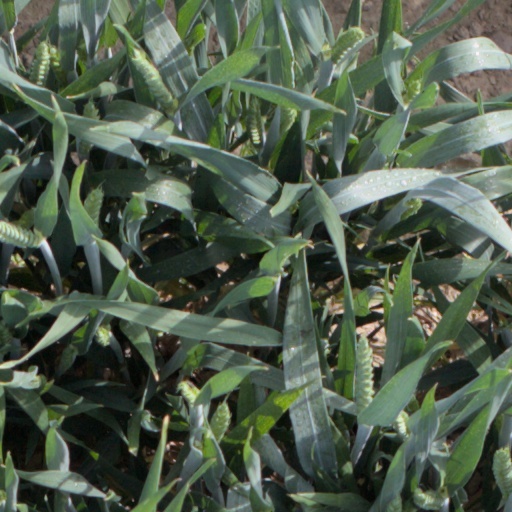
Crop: wheat